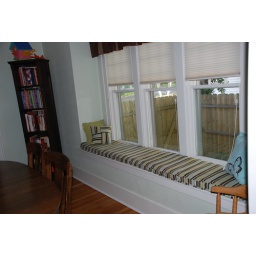
window seat in dining room